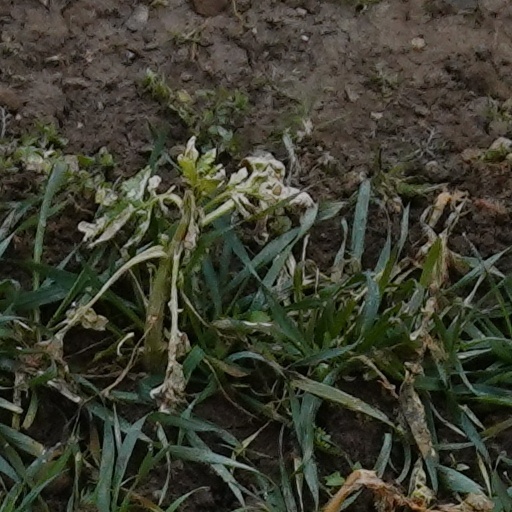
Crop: wheat